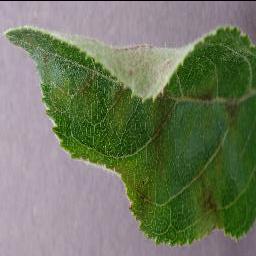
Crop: apple
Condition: scab